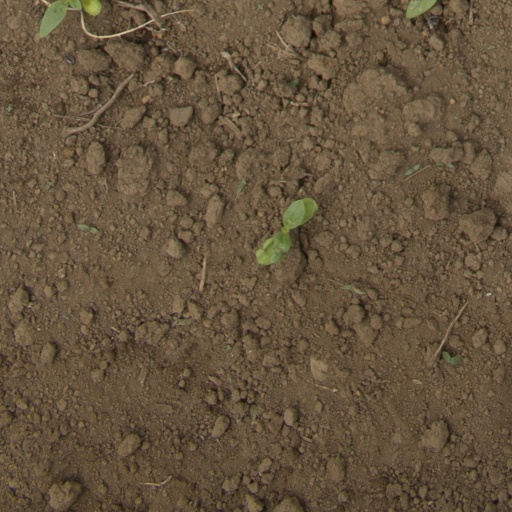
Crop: Jerusalem artichoke